Deal Castle

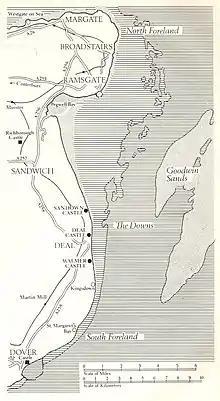
Map of Deal Walmer and Sandown Castles, "The three castles which keep the Downs"

Deal and the adjacent castles of Walmer and Sandown were constructed to protect the Downs in east Kent, an important anchorage formed by the Goodwin Sands which gave access to Deal Beach, on which enemy soldiers could easily be landed and an area the King knew well. The stone castles were supported by a line of four earthwork forts, known as the Great Turf, the Little Turf Bulwark, the Great White Bulwark of Clay and the Walmer Bulwark, and a defensive ditch and bank. Collectively the castles became known as the "castles of the Downes".